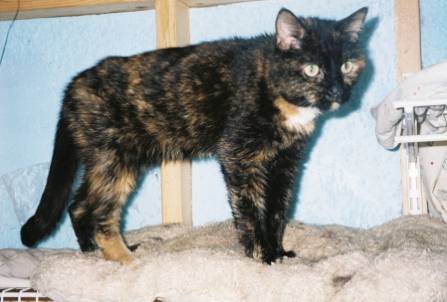
Label: cat